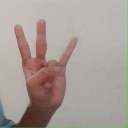
अक्षर: क्ष